Hispaniola

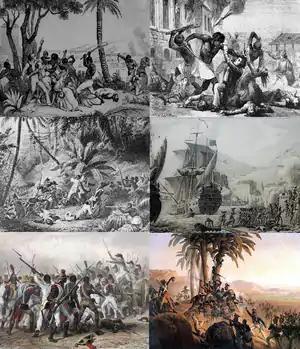
The Haitian Revolution (1791–1804) is highlighted as Haiti's most fierce struggle for independence. To this day, it remains one of the most significant independence movements formed via slave revolt in history.

European colonists often died young due to tropical fevers, as well as from violent slave resistance in the late 18th century. In 1791, during the French Revolution, a major slave revolt broke out on Saint-Domingue. When the French Republic abolished slavery in the colonies on February 4, 1794, it was a European first. The ex-slave army joined forces with France in its war against its European neighbors. In the second 1795 Treaty of Basel (July 22), Spain ceded the eastern two-thirds of the island of Hispaniola, later to become the Dominican Republic. French settlers had begun to colonize some areas in the Spanish side of the territory.